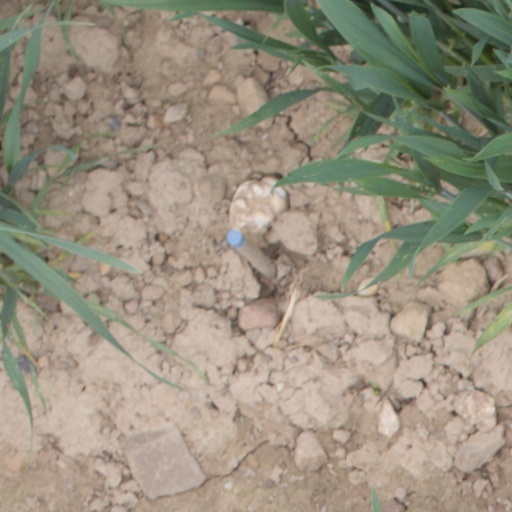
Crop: wheat